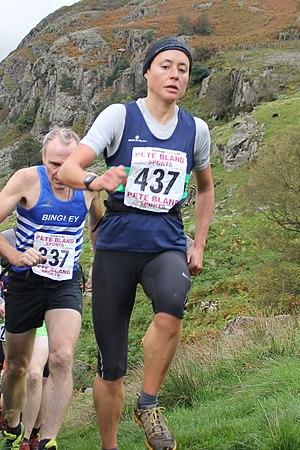
Annie Conway, née Baumber le 21 juin 1981, est une traileuse anglaise. Elle a remporté le titre de championne du monde de course en montagne longue distance 2016.